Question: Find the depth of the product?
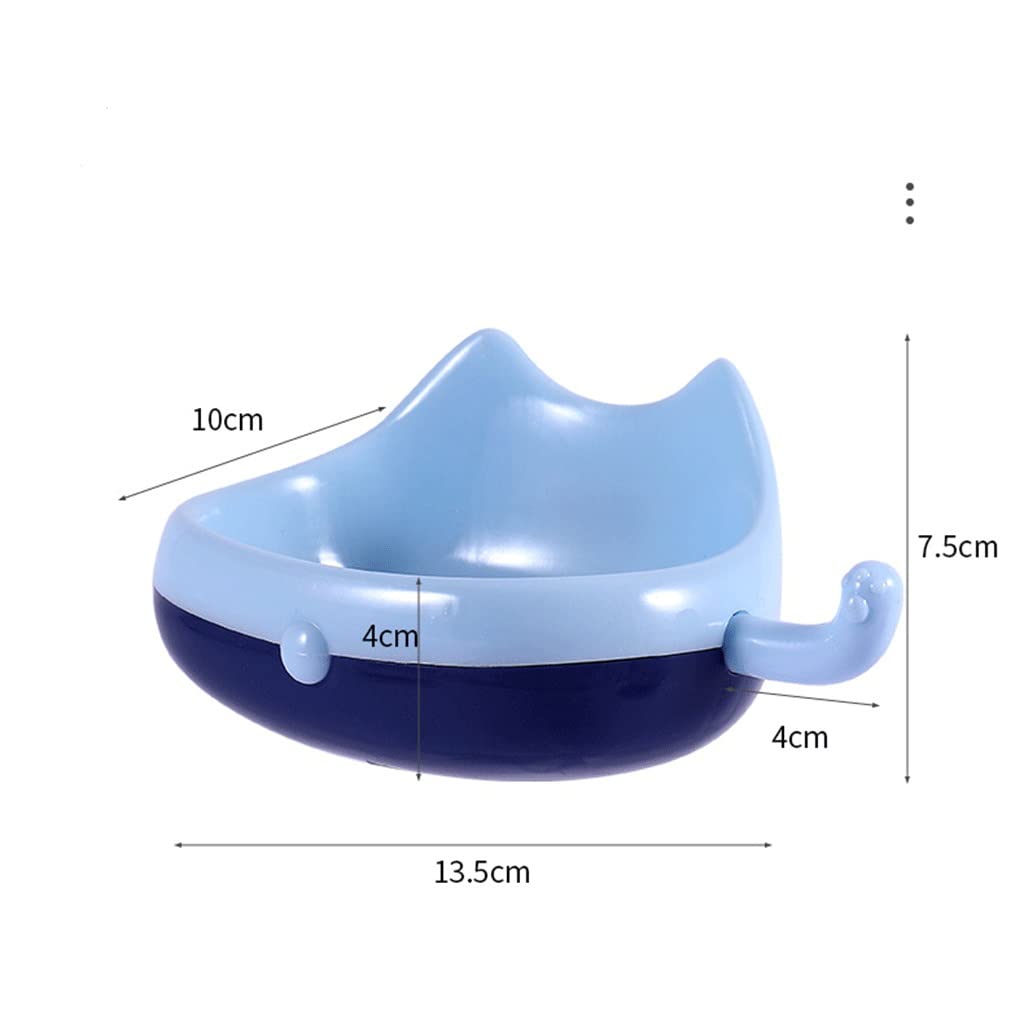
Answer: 13.5 centimetre